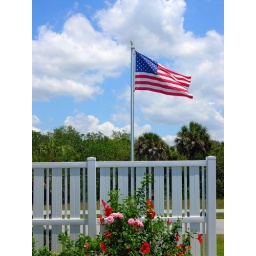
In God we trust It looked so beautiful against the blue sky with the clouds.